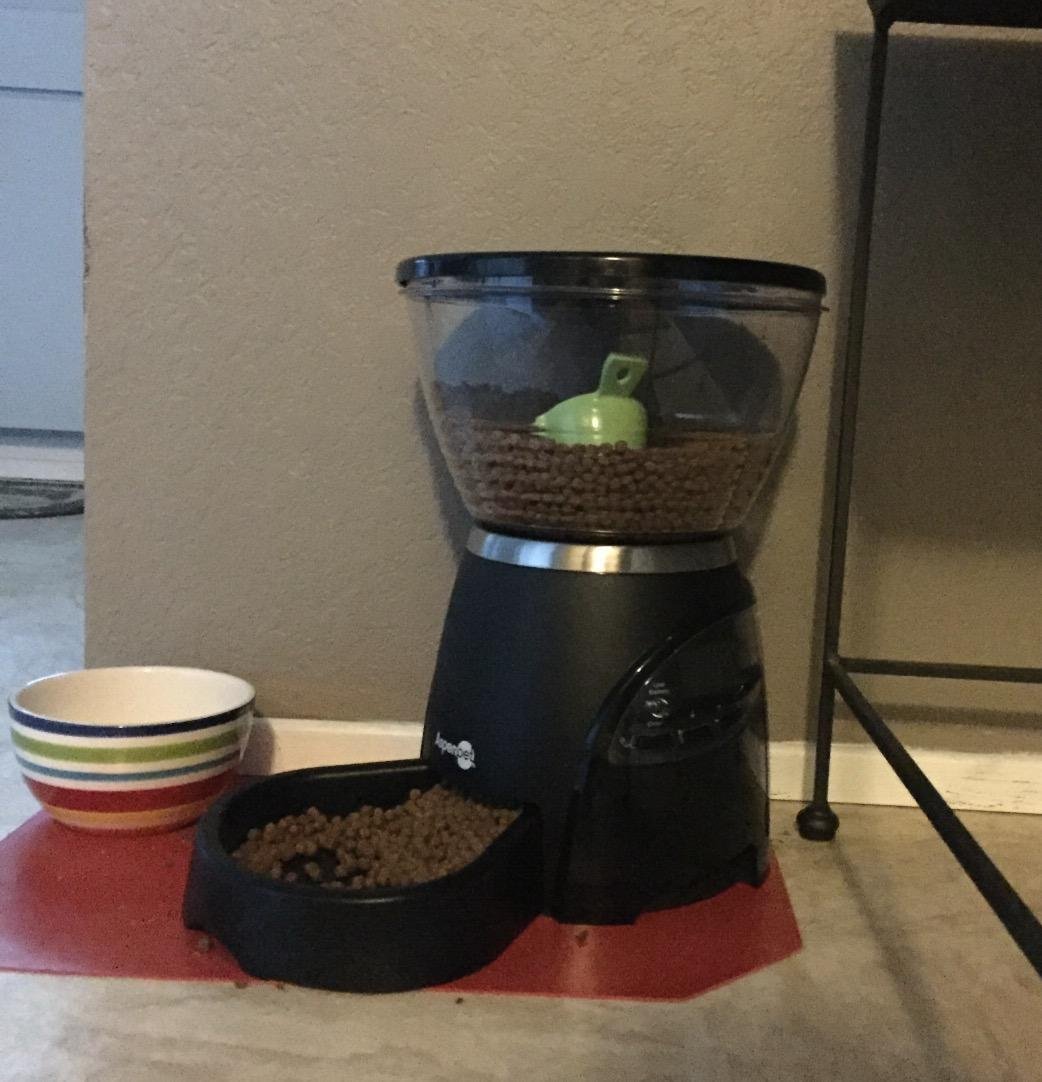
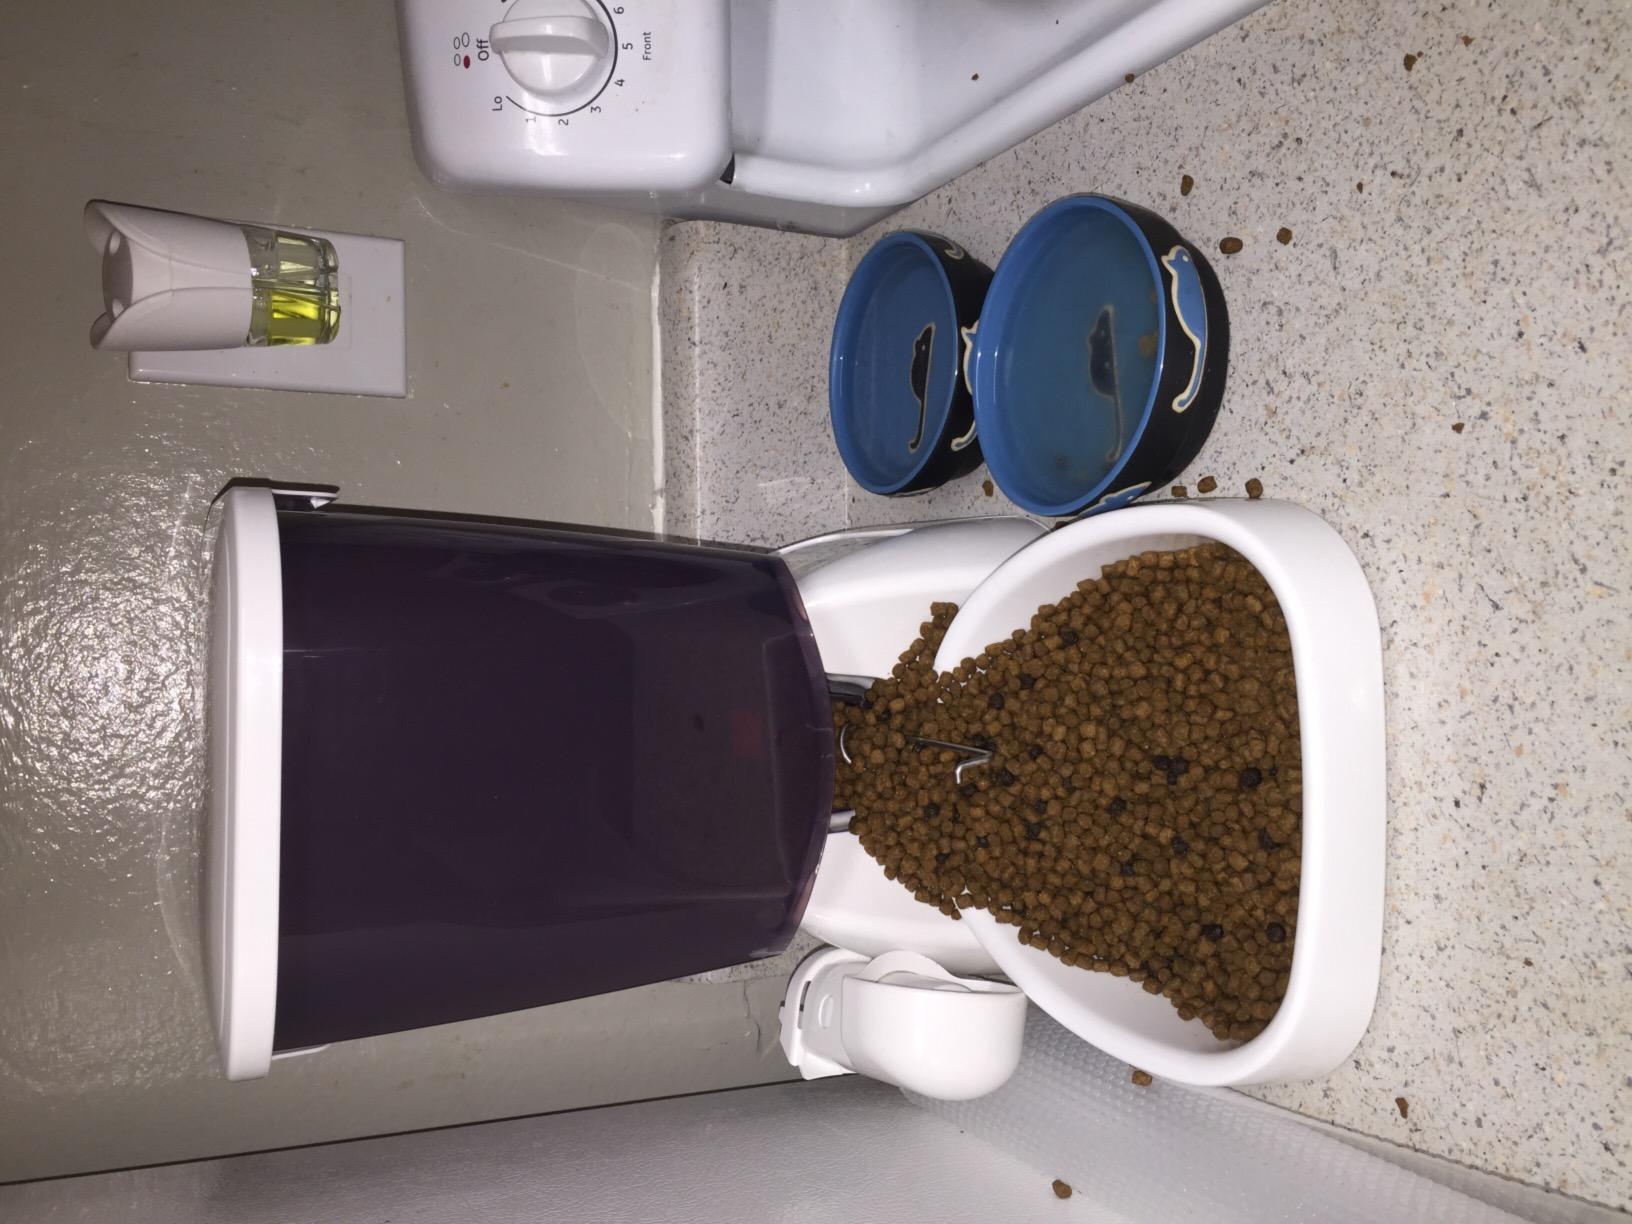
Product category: items_feeder
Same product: no